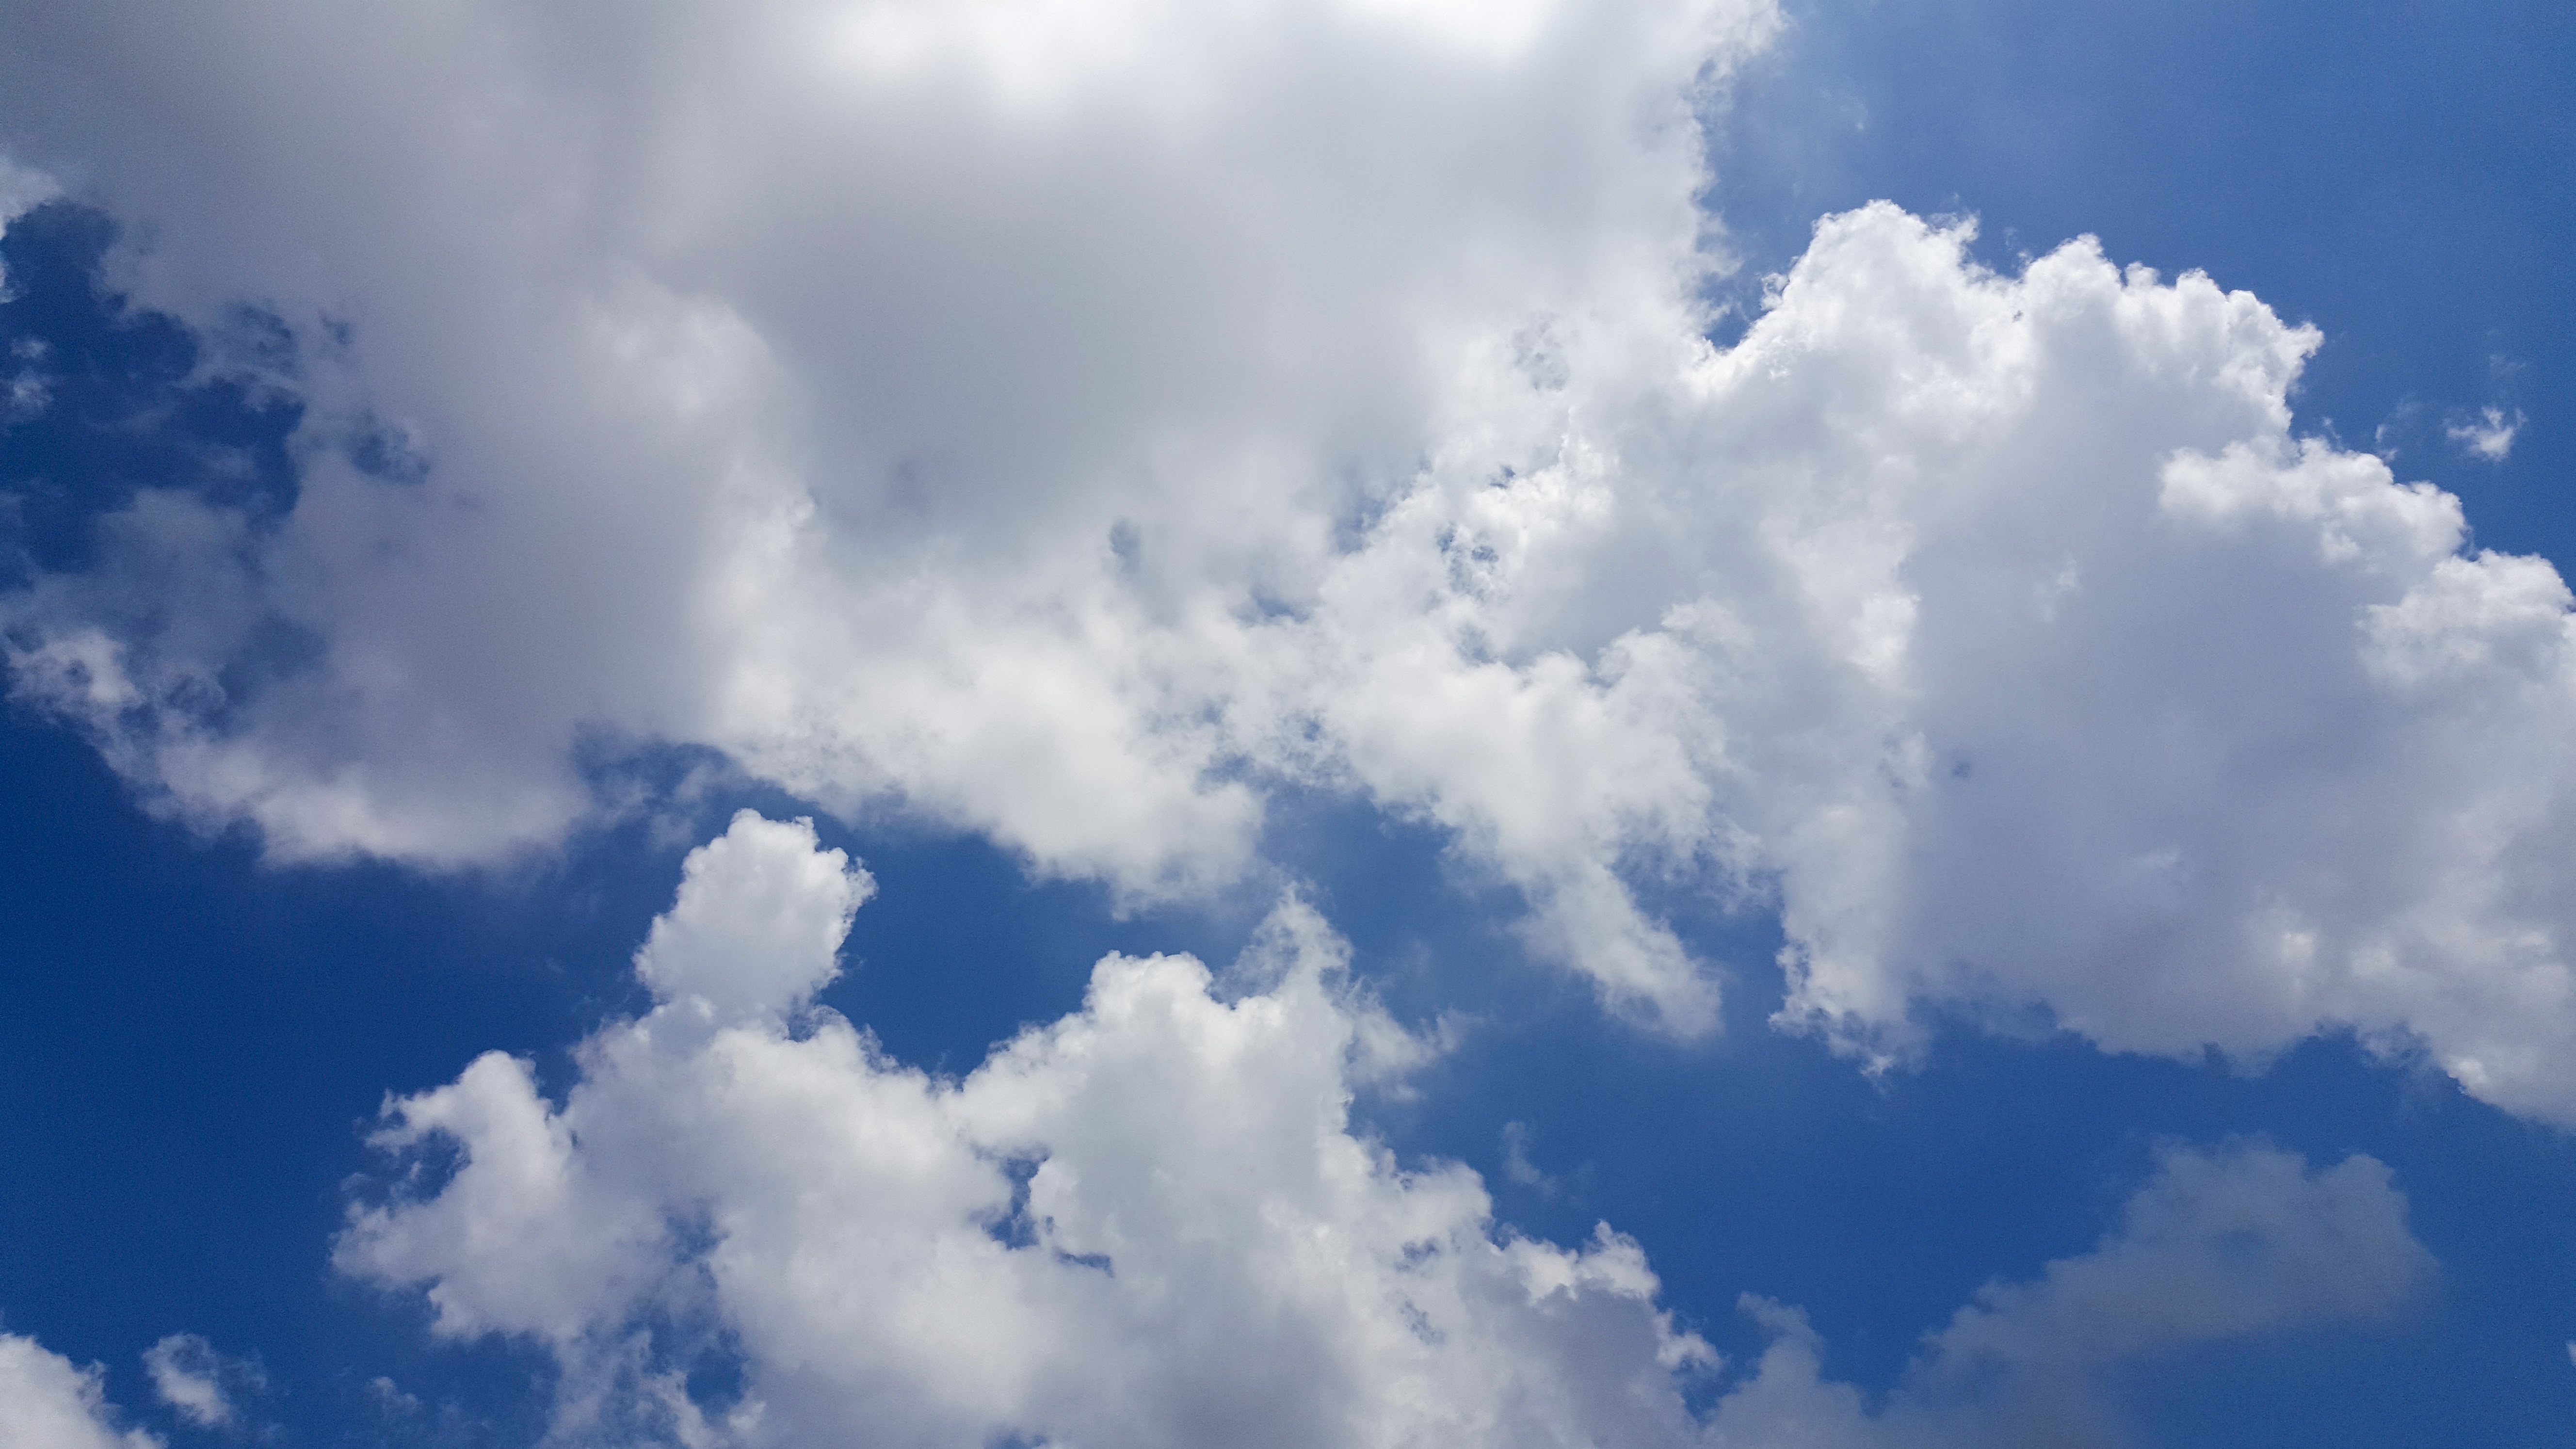
cloud, sky, sunlight, atmosphere, daytime, heaven, cumulus, blue, blue sky, day, white cloud, meteorological phenomenon, atmosphere of earth